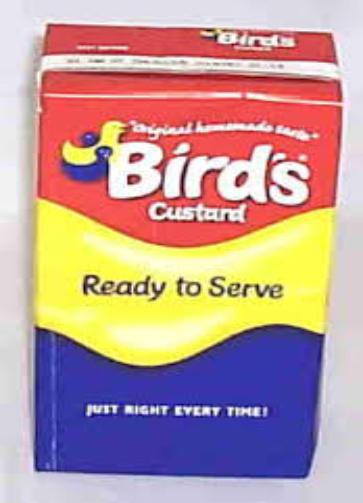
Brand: Bird's Custard
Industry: Food